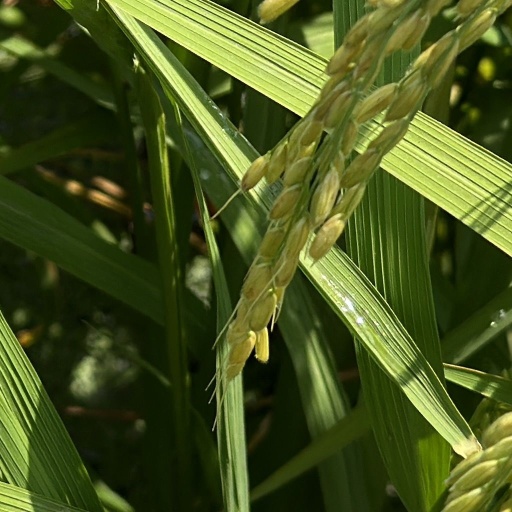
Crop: rice